Upstate California

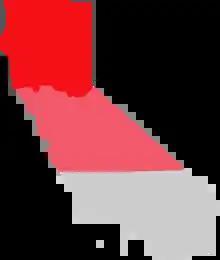
Map of California with "Upstate California" shown in dark red. Northern California includes both the red and the light red counties.

Upstate California is the name of a marketing campaign which seeks to promote business in the northernmost 20 counties of California. Roughly the upper half of Northern California, the "upstate" designation encompasses primarily rural areas which contain 4.5% of California's population. Outside of public relations, this area is often referred to as far Northern California.